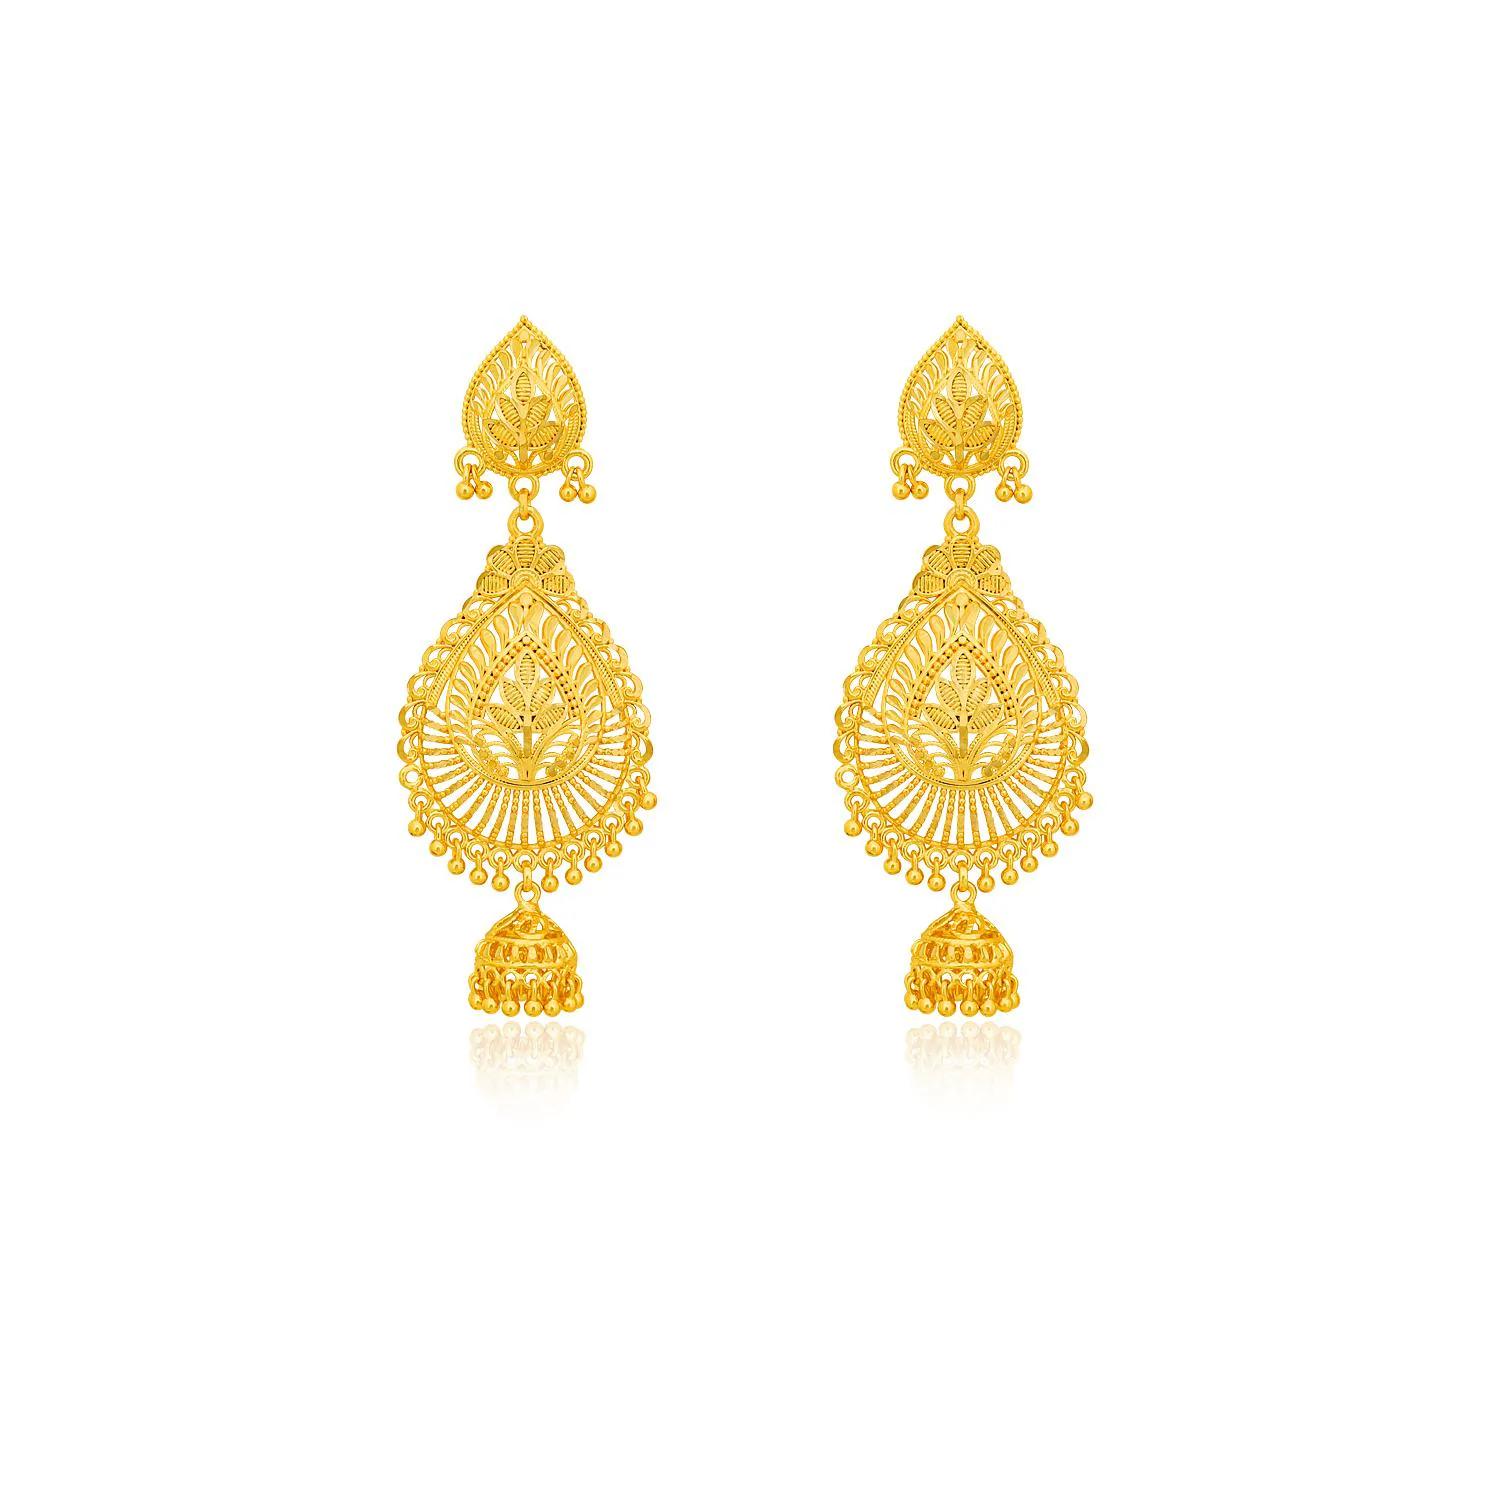
arch fashion Traditional Gold Platted New Long Jumkhi Earrings Collection ERG2076
Type: Earrings
Brand: arch fashion
Price: Rs. 323
Featuring an ethereal combination of Rava work in the middle and Filigree work at the base, these rhombus shaped stud earrings are the perfect solution for when you want add a little glam to your ensemble.Whatever may be the occasion, trust this pair of drop earrings to perfectly complement your ensemble. Featuring an ethereal combination of Rava work in the middle and Filigree work at the base, these rhombus shaped stud earrings are the perfect solution for when you want add a little glam to your ensemble.Whatever may be the occasion, trust this pair of drop earrings to perfectly complement your ensemble.